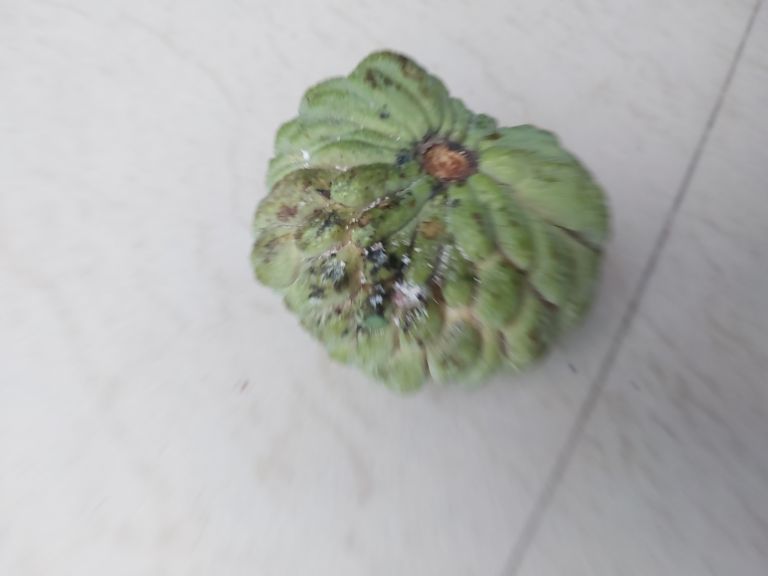
Disease label: Leaf spot on fruit